Kenjiro Kitajima

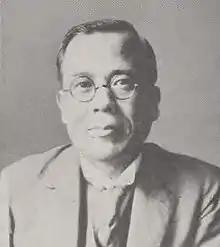
Kenjiro Kitajima

Kenjiro Kitajima (October 5, 1893 – November 24, 1957) was Governor of the South Seas Mandate (1936–1940). He was also the Deputy Minister of Colonial Affairs. He was a graduate of the University of Tokyo. He was from Saga Prefecture.